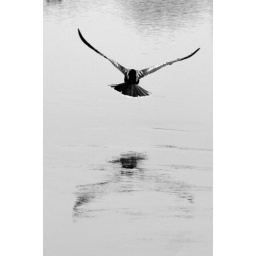
Bird in black & white